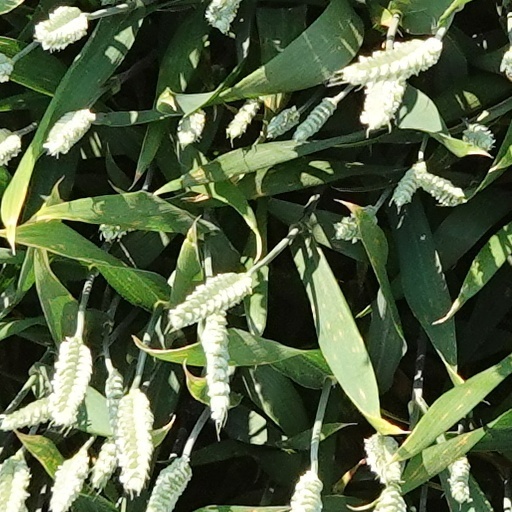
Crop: wheat